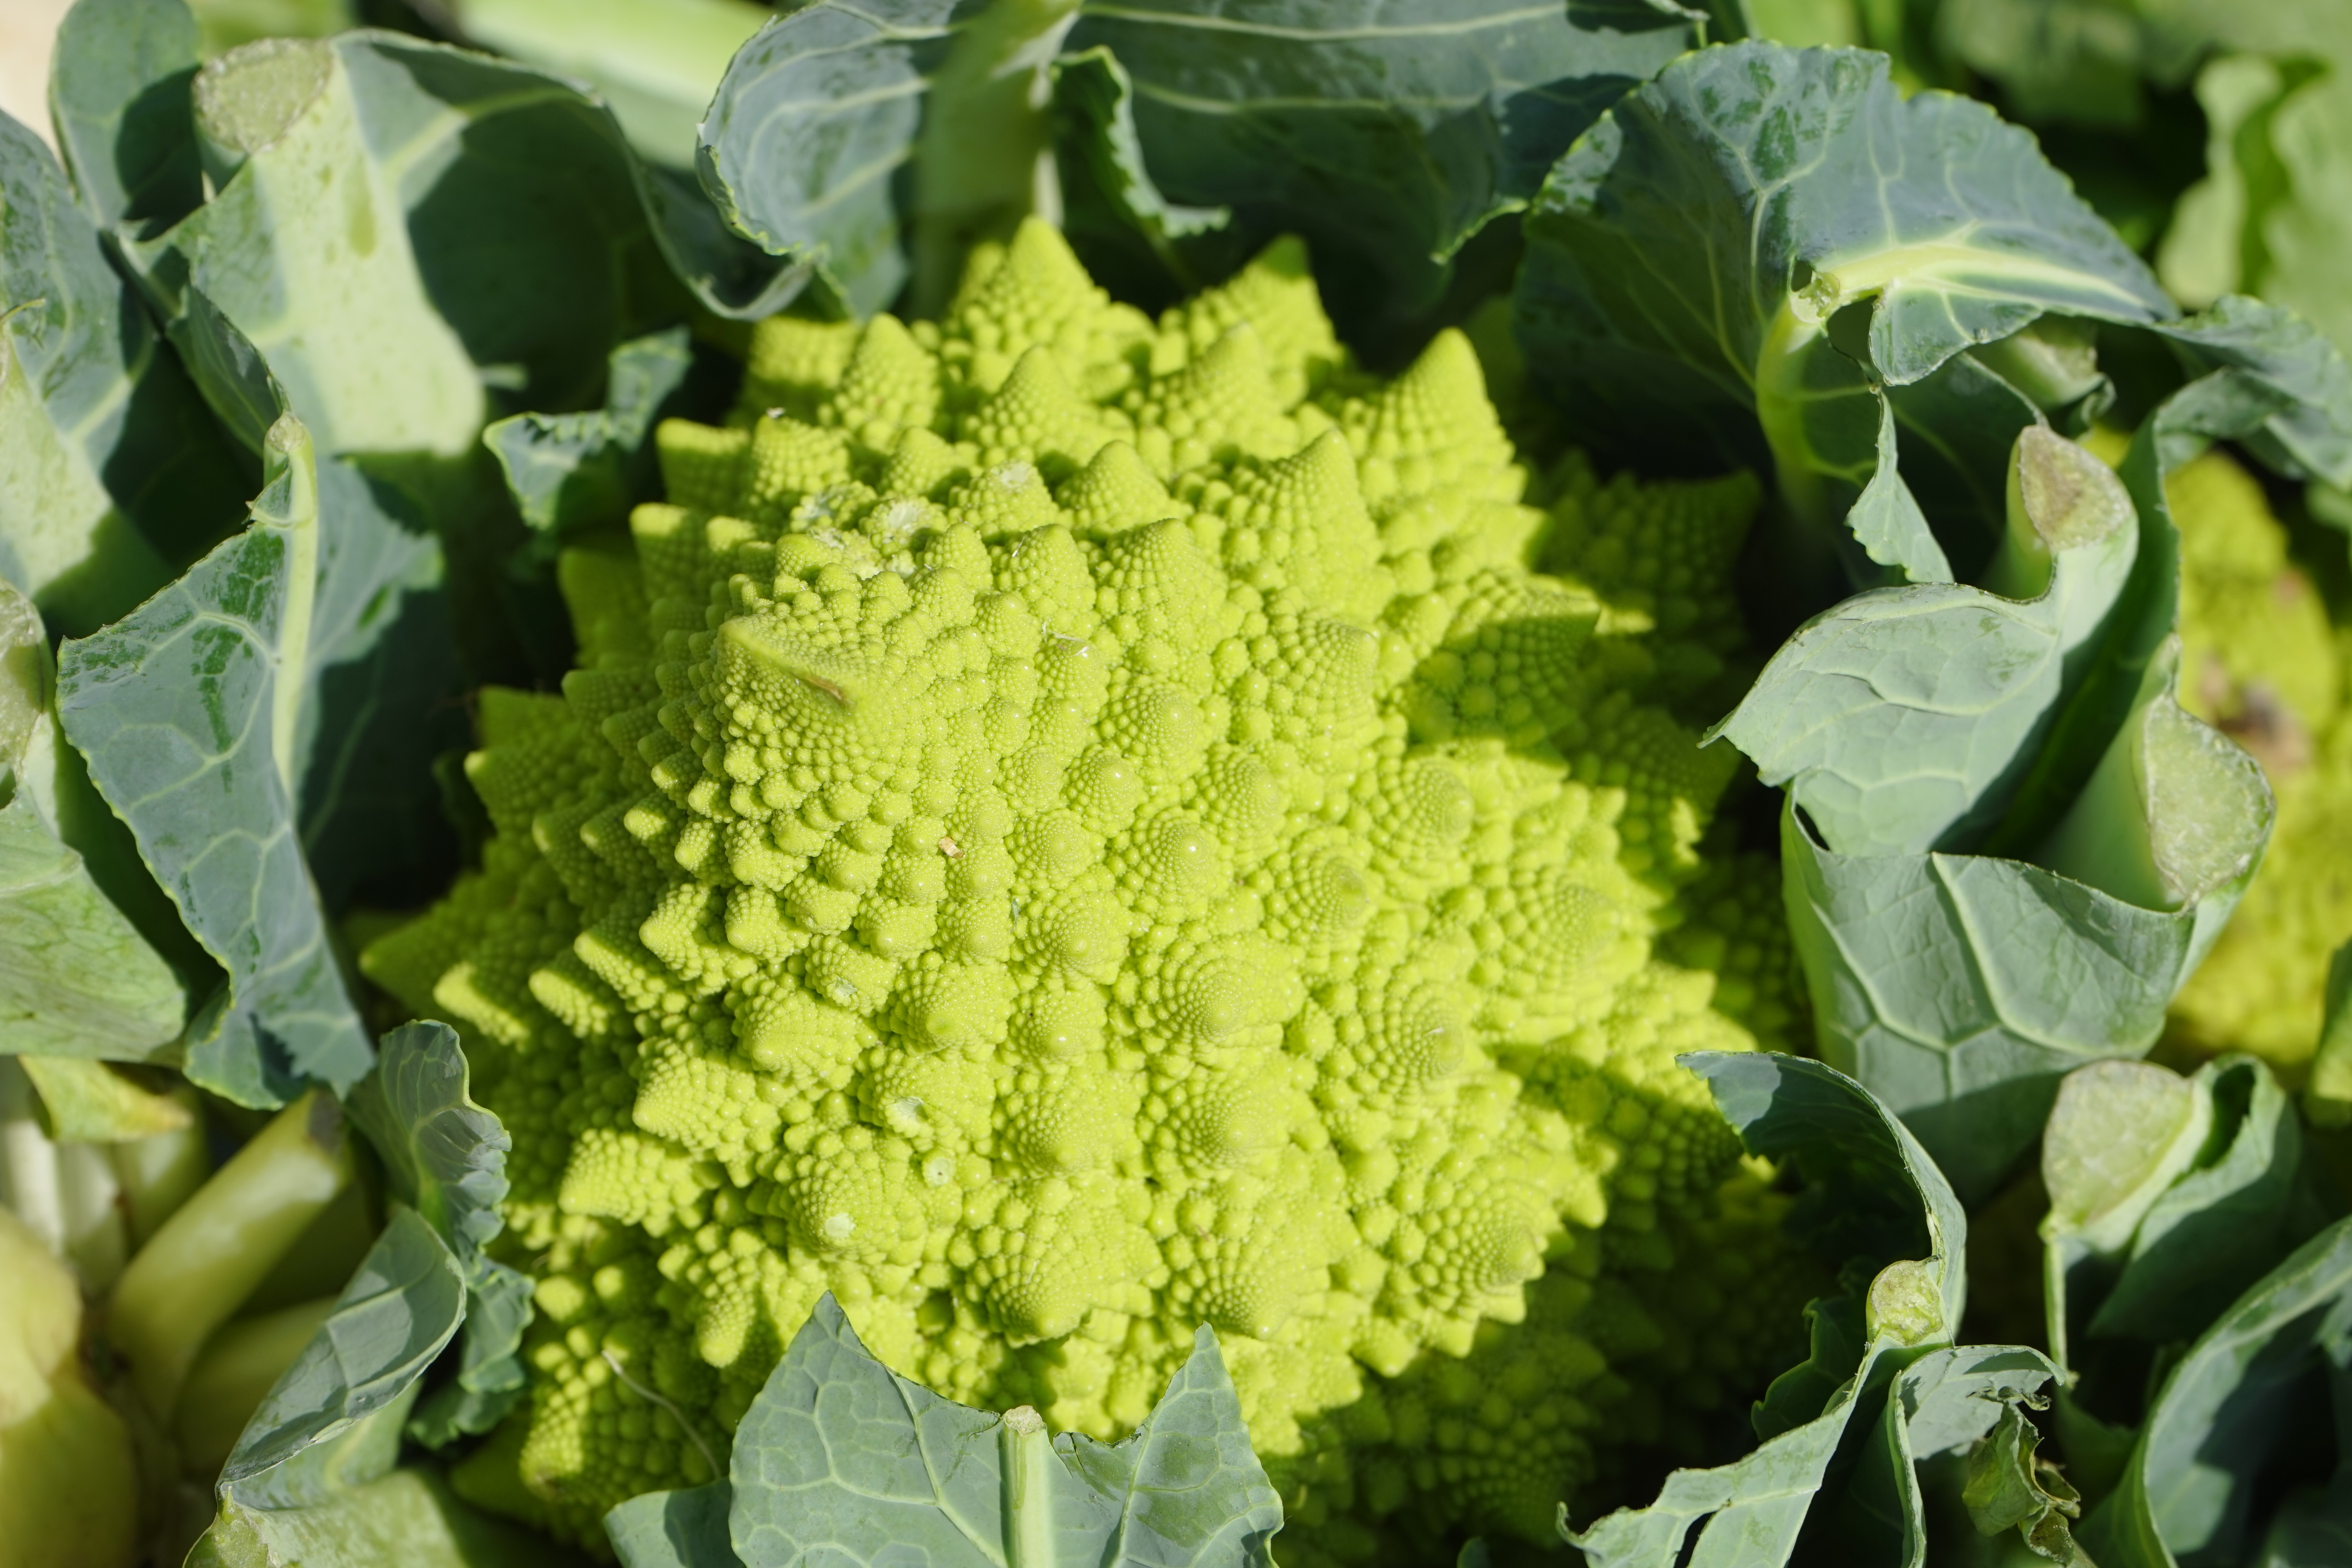
plant, fruit, leaf, flower, food, green, produce, vegetable, botany, healthy, gourd, vegetables, vitamins, brassica, cauliflower, light green, inflorescence, romanesco, flowering plant, daisy family, brassica oleracea, annual plant, land plant, momordica charantia, fractal structure, fibonacci spiral